Galston, East Ayrshire

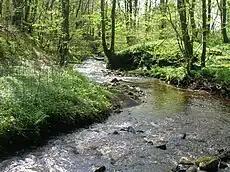
A view of the Burn Anne at Bank Wood Bridge.

The Burn Anne joins the Irvine at Galston. It is named after St Anne, said to be the mother of the Virgin Mary. "St Anne's Holy Well" is marked on the 1860 OS map and lies above Bank Wood, flowing into the Burn Anne. The Holy Well has been destroyed by the construction of a concrete tank which collects the spring water for Cessnock Castle, first constructed for the Duke of Portland in Victorian times. The Carsewell Hole nearby was used for adult baptism.